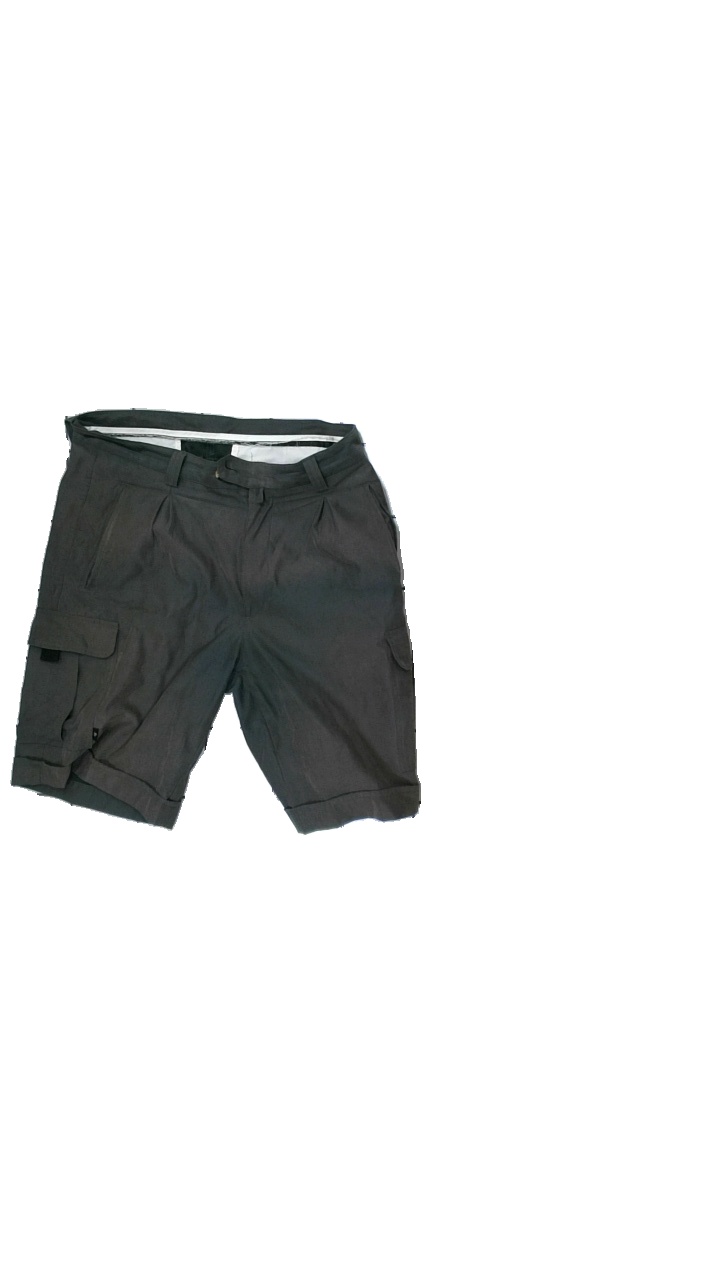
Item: Shorts (Men)
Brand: Arnold Palmer
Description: grey shorts
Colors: Grey
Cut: Regular
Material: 100% Polyester
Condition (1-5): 2
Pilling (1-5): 5
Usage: Recycle
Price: <50